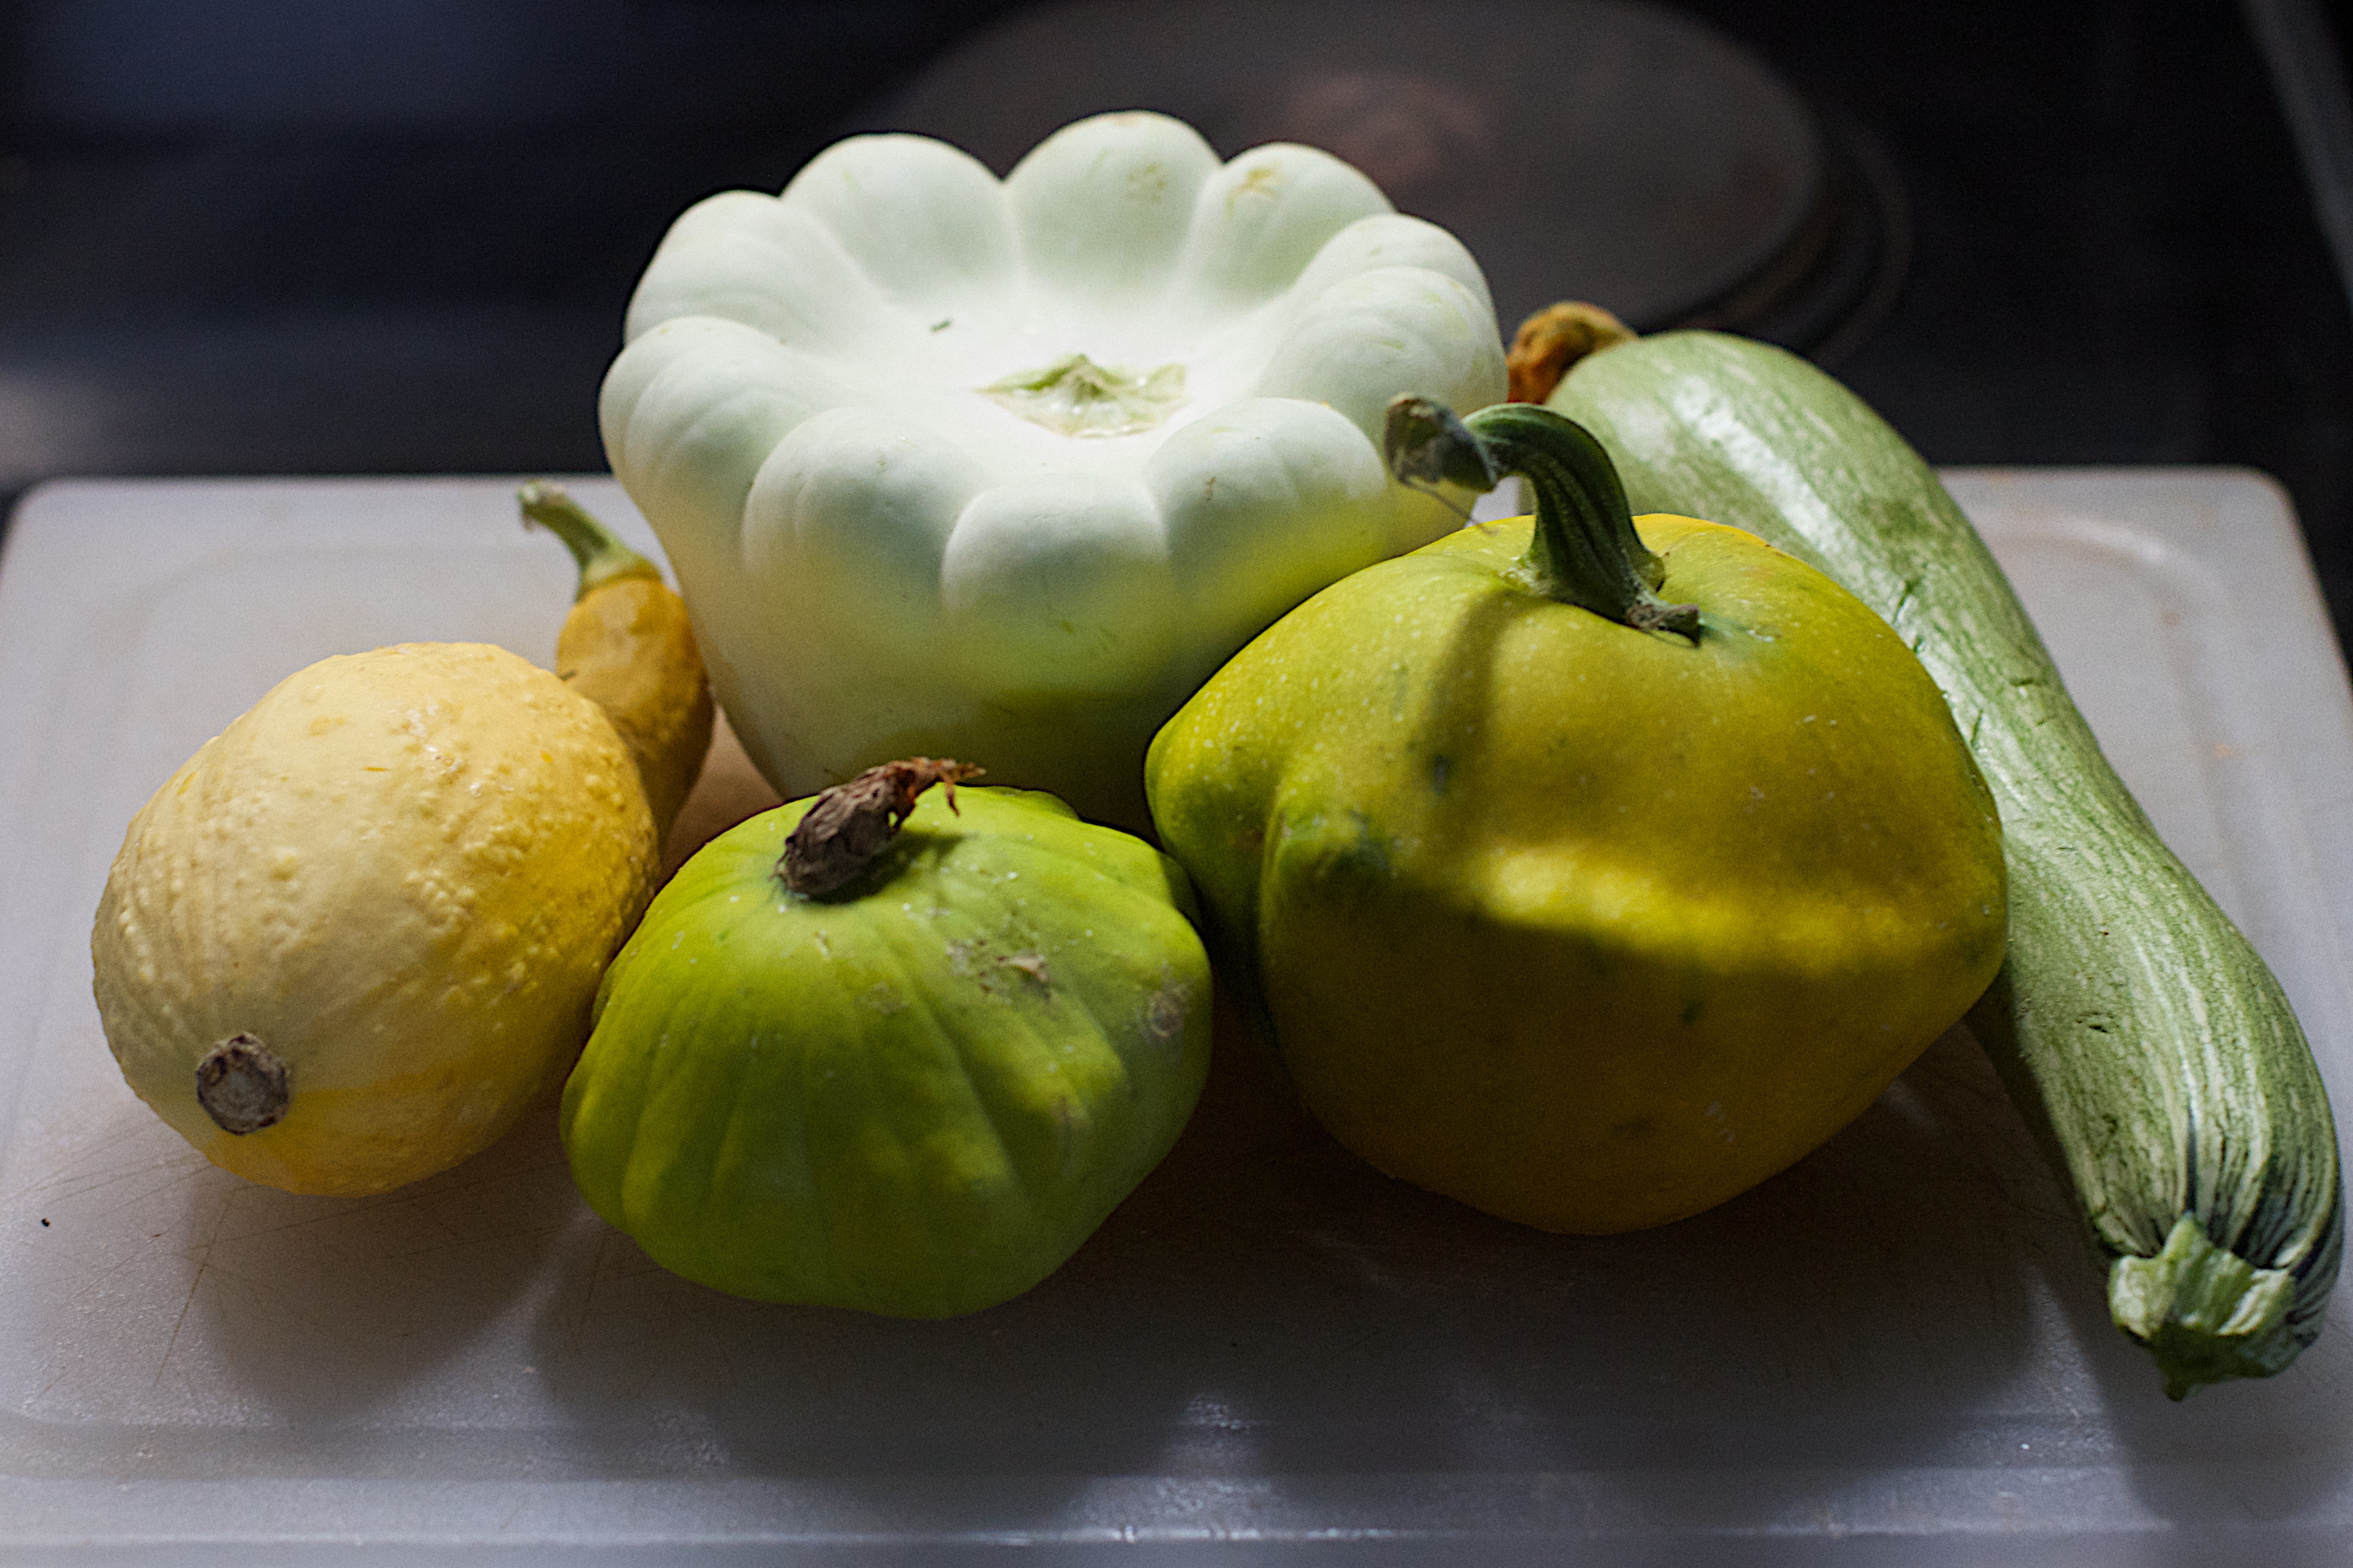
plant, fruit, flower, food, green, produce, vegetable, yellow, still life, painting, gourd, cucurbita, flowering plant, land plant